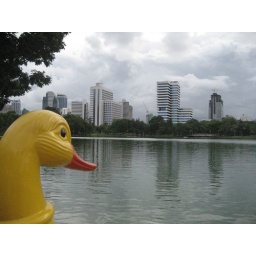
Paddling the duck boat in Lumphini Park, Bangkok.